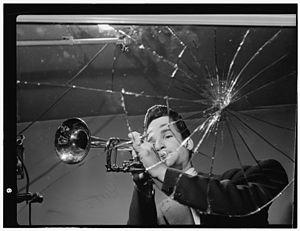
Conte Candoli est un trompettiste de jazz américain né le 12 juillet 1927 à Mishawaka et mort le 14 décembre 2001 à Palm Desert.